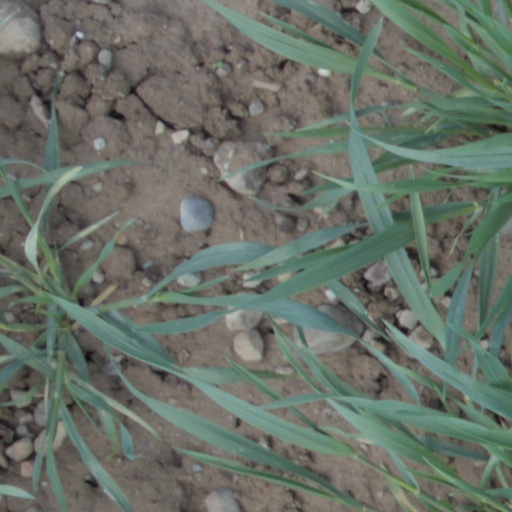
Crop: wheat